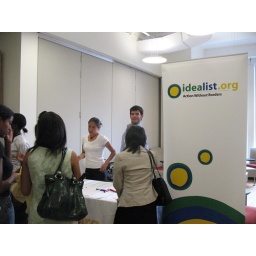
sign in table